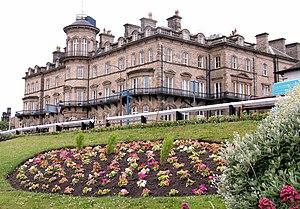
Saltburn-by-the-Sea est une station balnéaire située dans l'autorité unitaire de Redcar et Cleveland, dans la région de la Tees Valley, dans le nord-est de l'Angleterre ; elle fait partie du comté cérémoniel du Yorkshire du Nord. Faisant partie de l'historique North Riding du Yorkshire, la localité est située à environ 19 km à l'est de Middlesbrough.